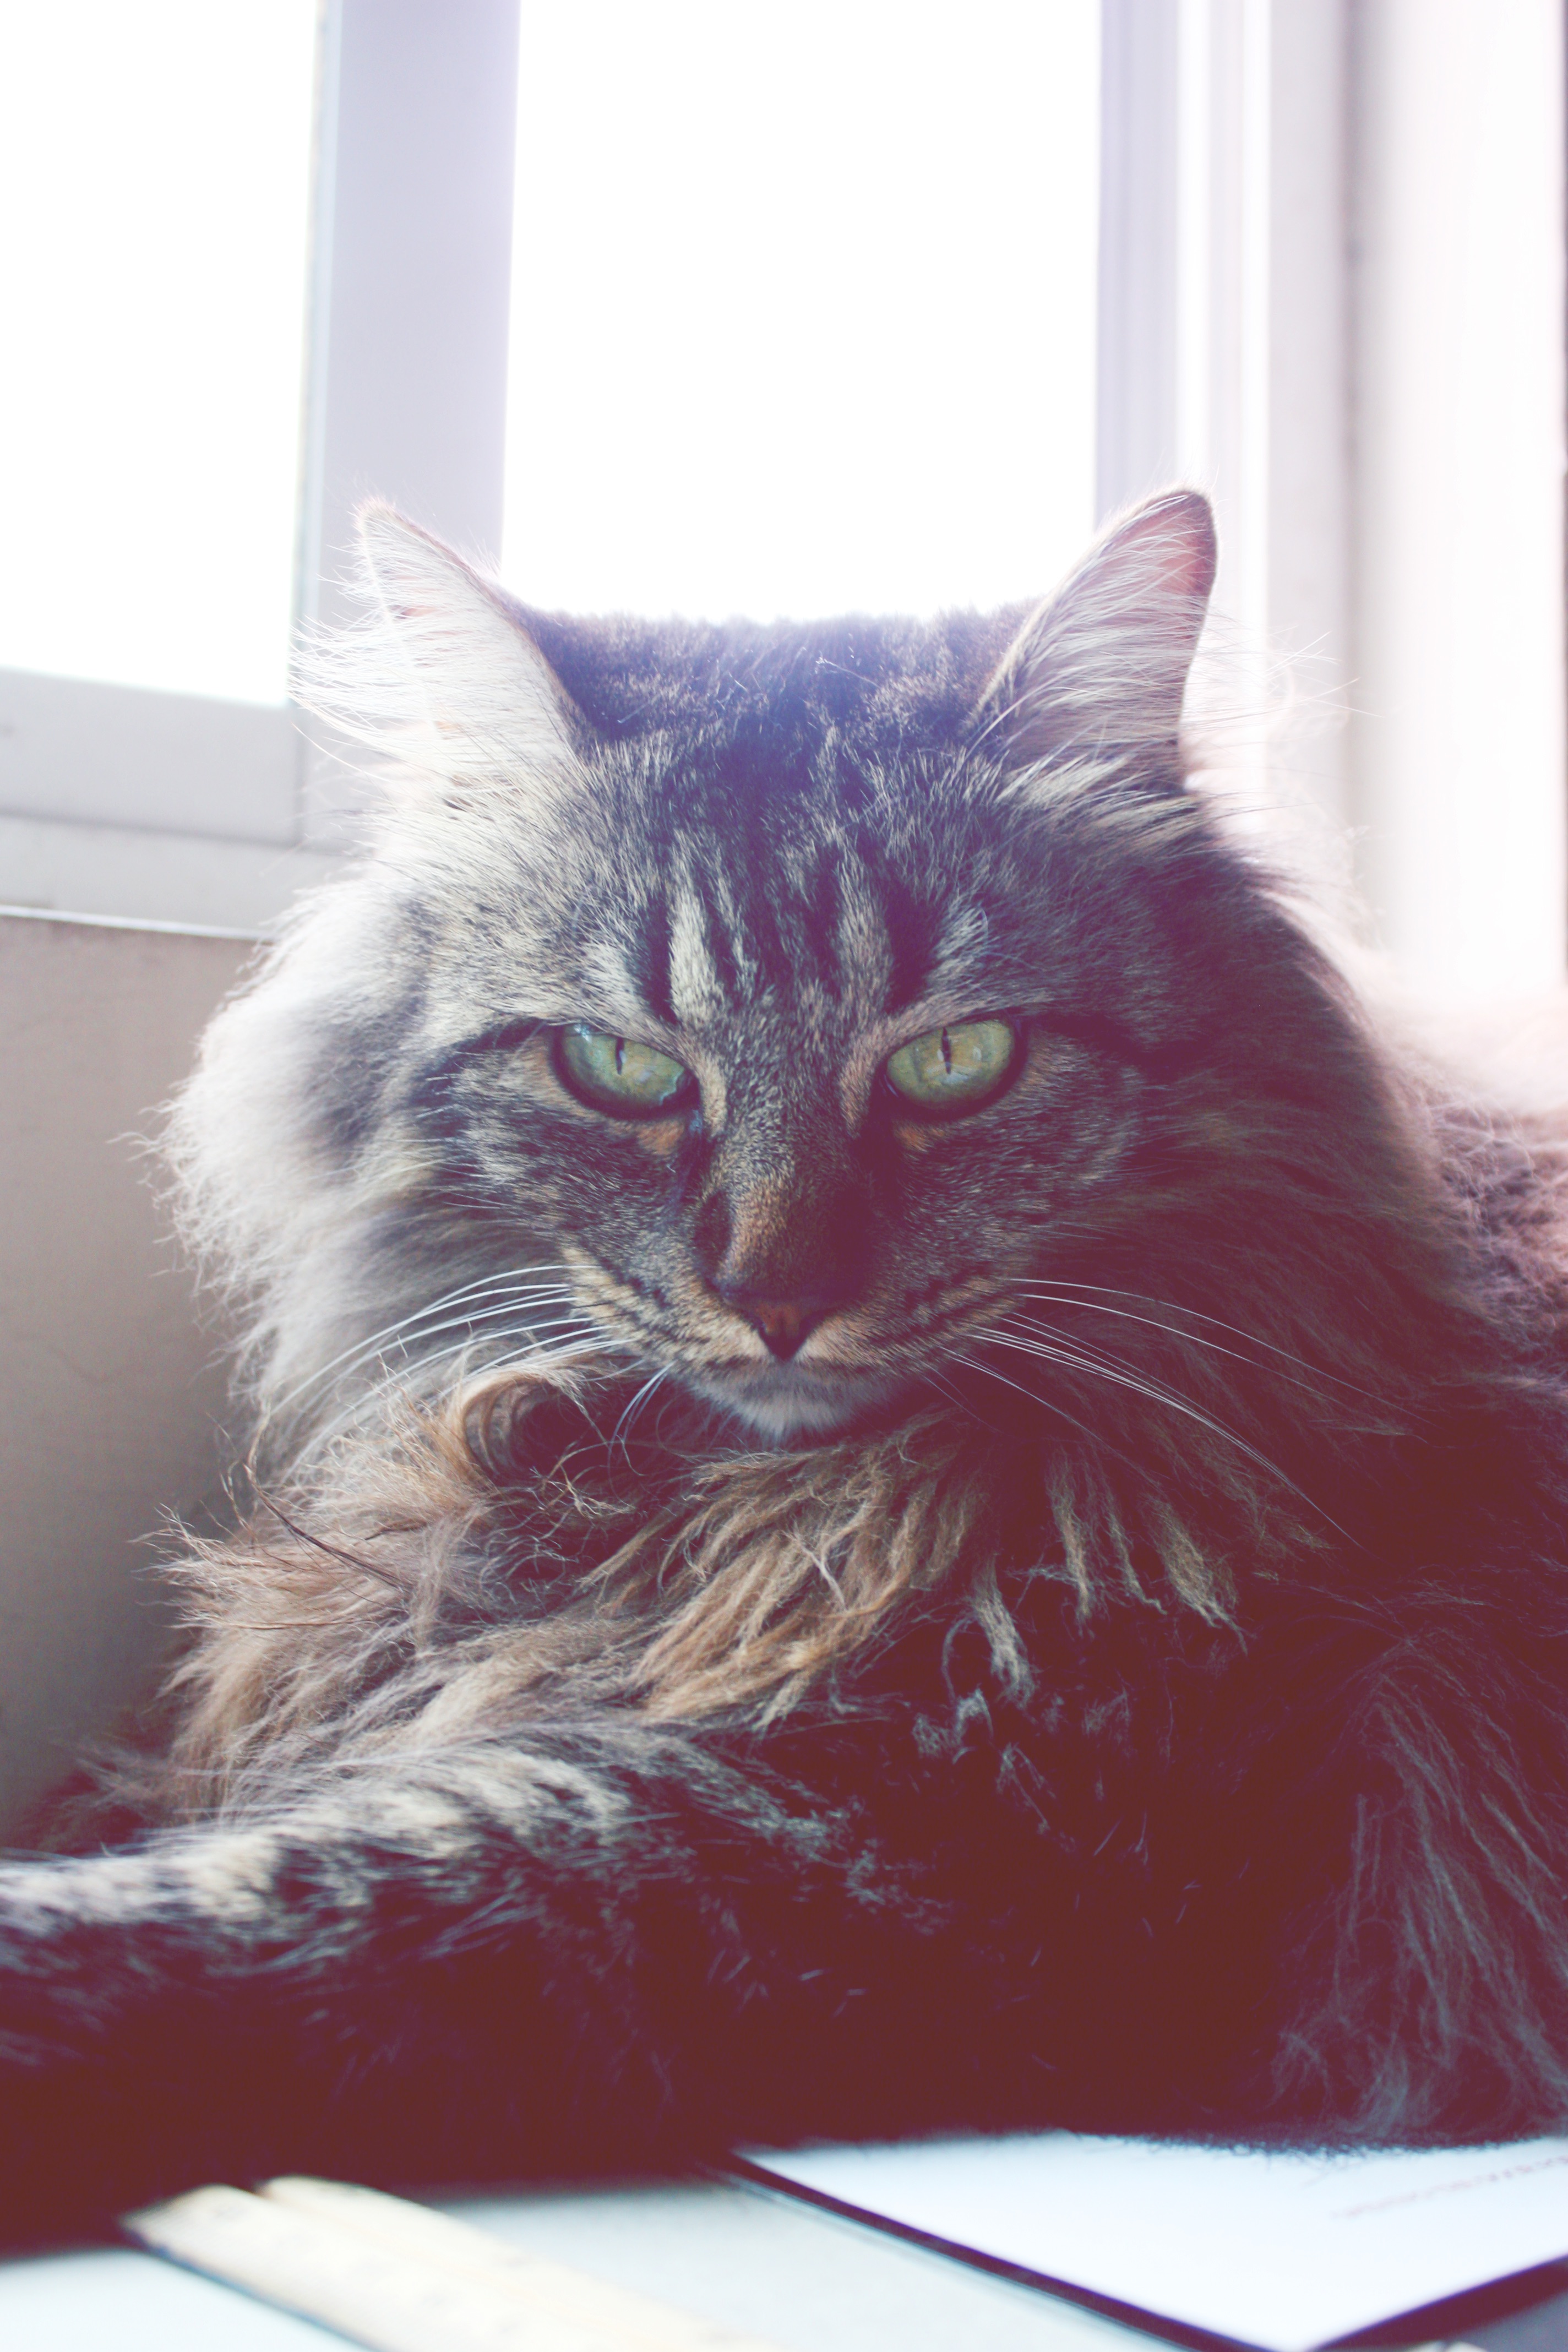
kitten, cat, mammal, whiskers, vertebrate, maine coon, small to medium sized cats, cat like mammal